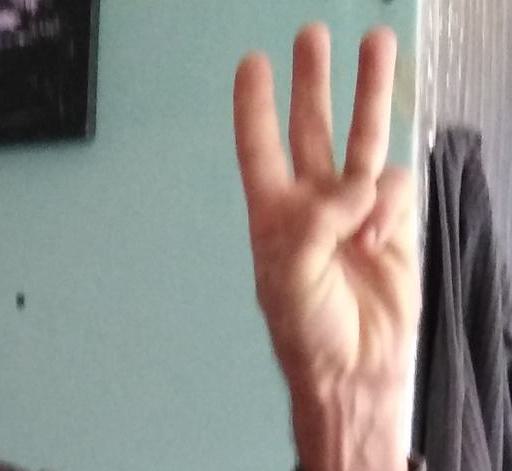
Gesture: three